Roslindale Baptist Church

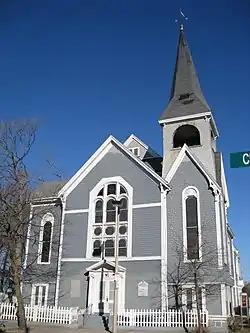

Roslindale Baptist Church is an historic Baptist church at 52 Cummins Highway in the Roslindale neighborhood of Boston, Massachusetts. The church was designed by Thomas Silloway in a Stick-Eastlake style, and built in 1884. It is one of the best-preserved Stick style buildings in Roslindale, with decorative shingles and applied woodwork. The congregation was organized in 1875, and met in a meeting hall (no longer standing) prior to the construction of this building.